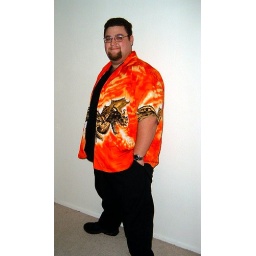
I decided to be different from the rest of the group, and wear my dragon shirt over black scrubs.